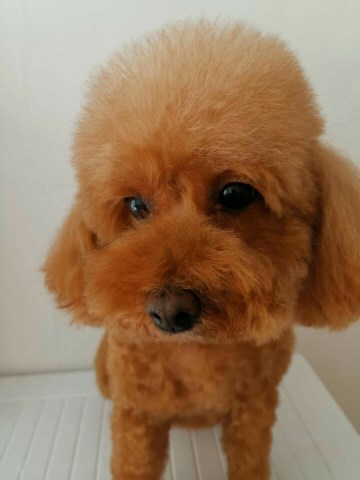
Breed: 7449-n000128-teddy